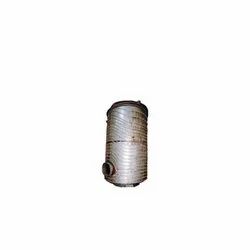
Label: Phoenix_Copper_Coiled_Tank